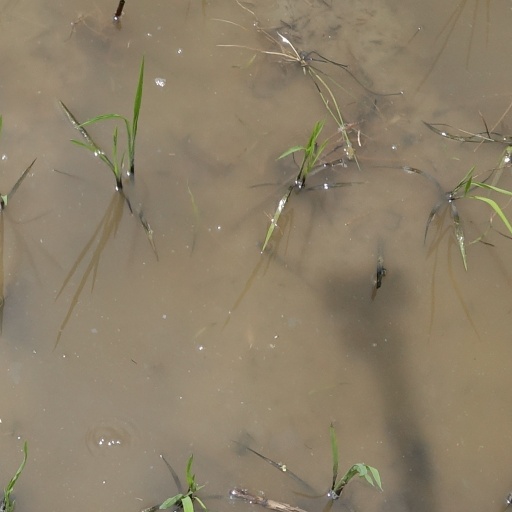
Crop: rice